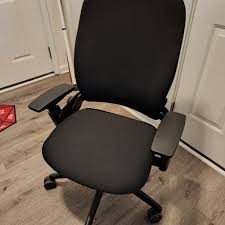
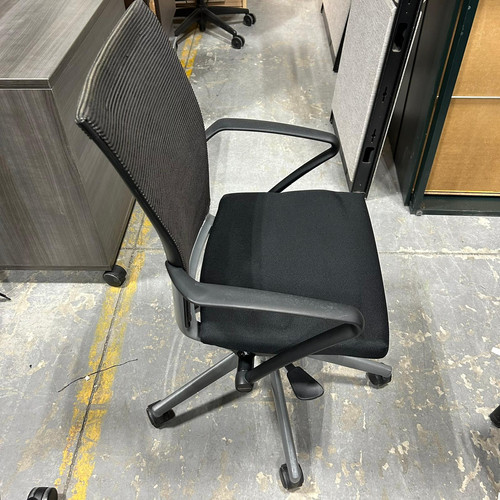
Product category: items_chair
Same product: no